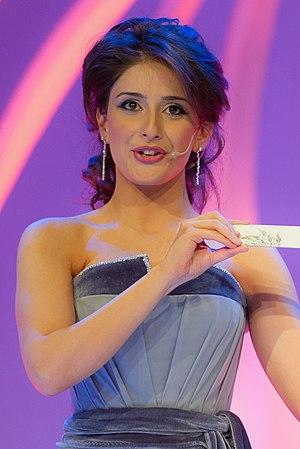
Leyla Aliyeva est une présentatrice de télévision azerbaïdjanaise. Les 22, 24 et 26 mai 2012, elle présenta depuis le Baku Crystal Hall le 57ᵉ Concours Eurovision de la chanson aux côtés d'Eldar Qasımov et Nargiz Birk-Petersen.